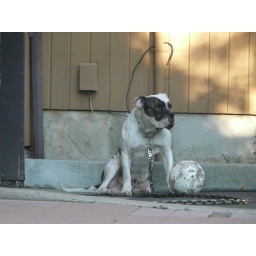
I took this picture in my car at a red light.